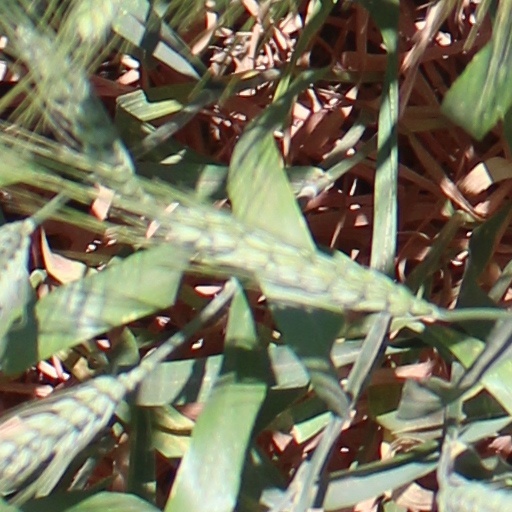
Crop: wheat